Younis Mahmoud

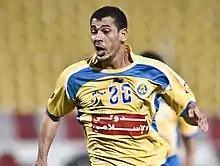
Younis Mahmoud playing for Al-Gharafa in 2009.

Mahmoud transferred to Al-Gharafa in 2006 and he would stay there for the next 5 years. Al-Gharafa finished as runners-up of the 2006–07 Qatar Stars League, and Mahmoud's 19 goals saw him take the Golden Boot award for the first time in his career. Al-Gharafa were runners-up of the Qatar Crown Prince Cup and Mahmoud scored 1 goal, in the semi-final. They were knocked out of the Emir of Qatar Cup in the semi-final, and Mahmoud scored 1 goal, in the quarter-final.